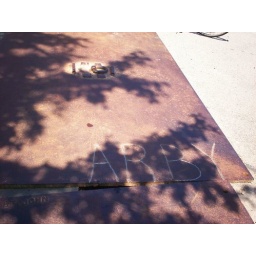
Cryptic messages, written in solder, on metal plates over road repair.